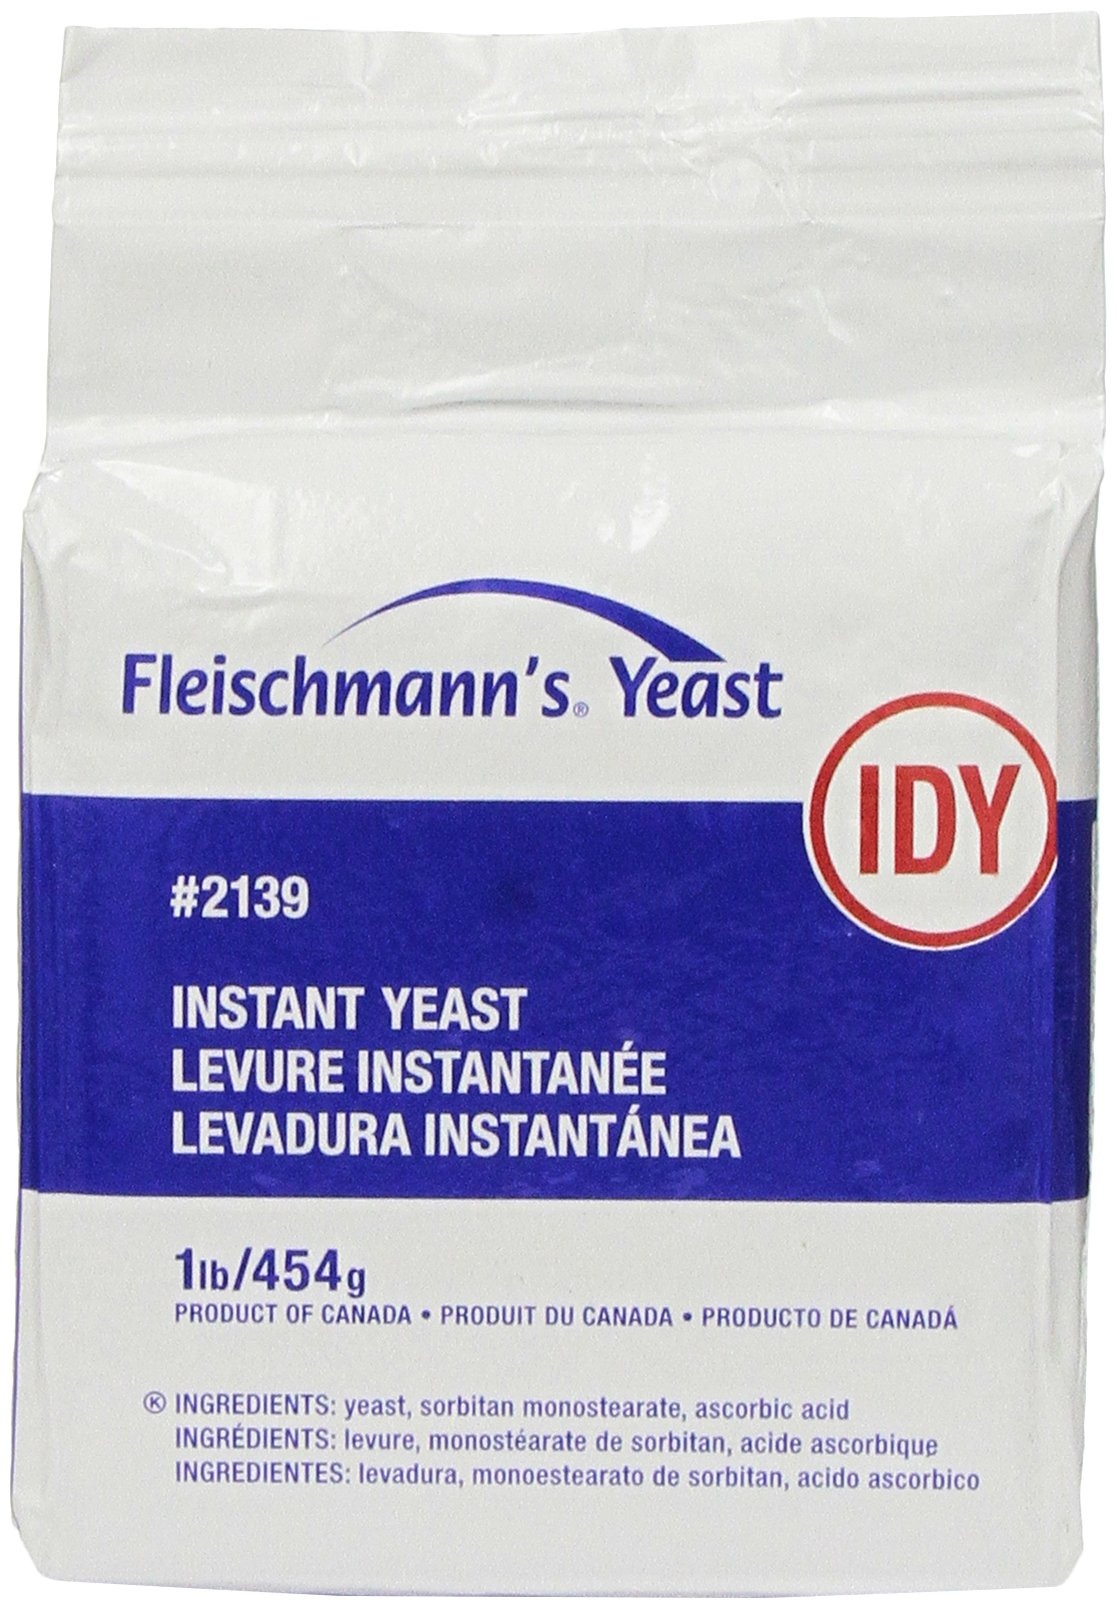
Item Name: Fleischmann's Yeast 16 Oz., (Pack of 1)
Value: 16.0
Unit: Ounce

Price: 12.29